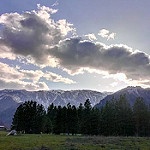
Scene: Outdoor